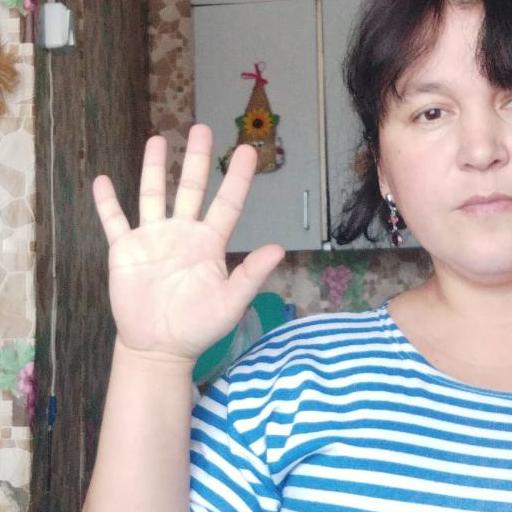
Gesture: palm